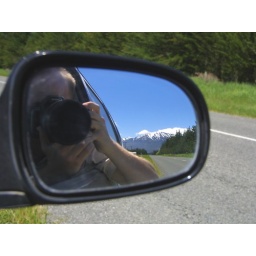
Self portrait in a rental car mirror - backed by Mount Hutt.